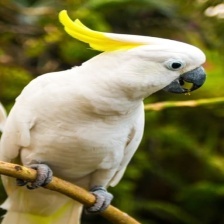
Species: COCKATOO
Scientific name: CACATUIDAE
ImageNet parent category: sulphur-crested_cockatoo